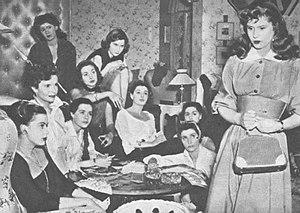
Des gosses de riches est un film de comédie franco-italien réalisé par Bernard Vorhaus, sorti en 1953. Le film a été tourné à Cinecittà dans des décors conçus par le directeur artistique Franco Lolli.